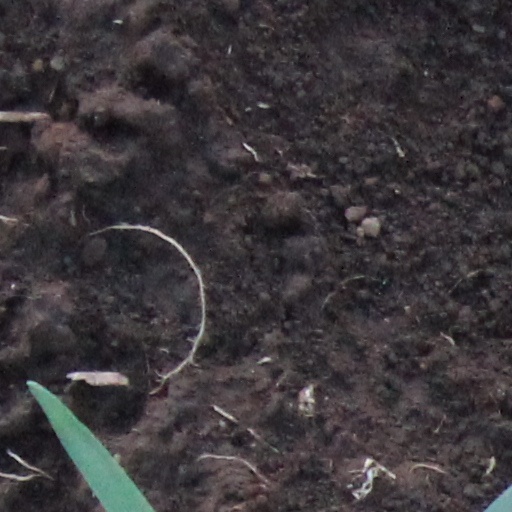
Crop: wheat